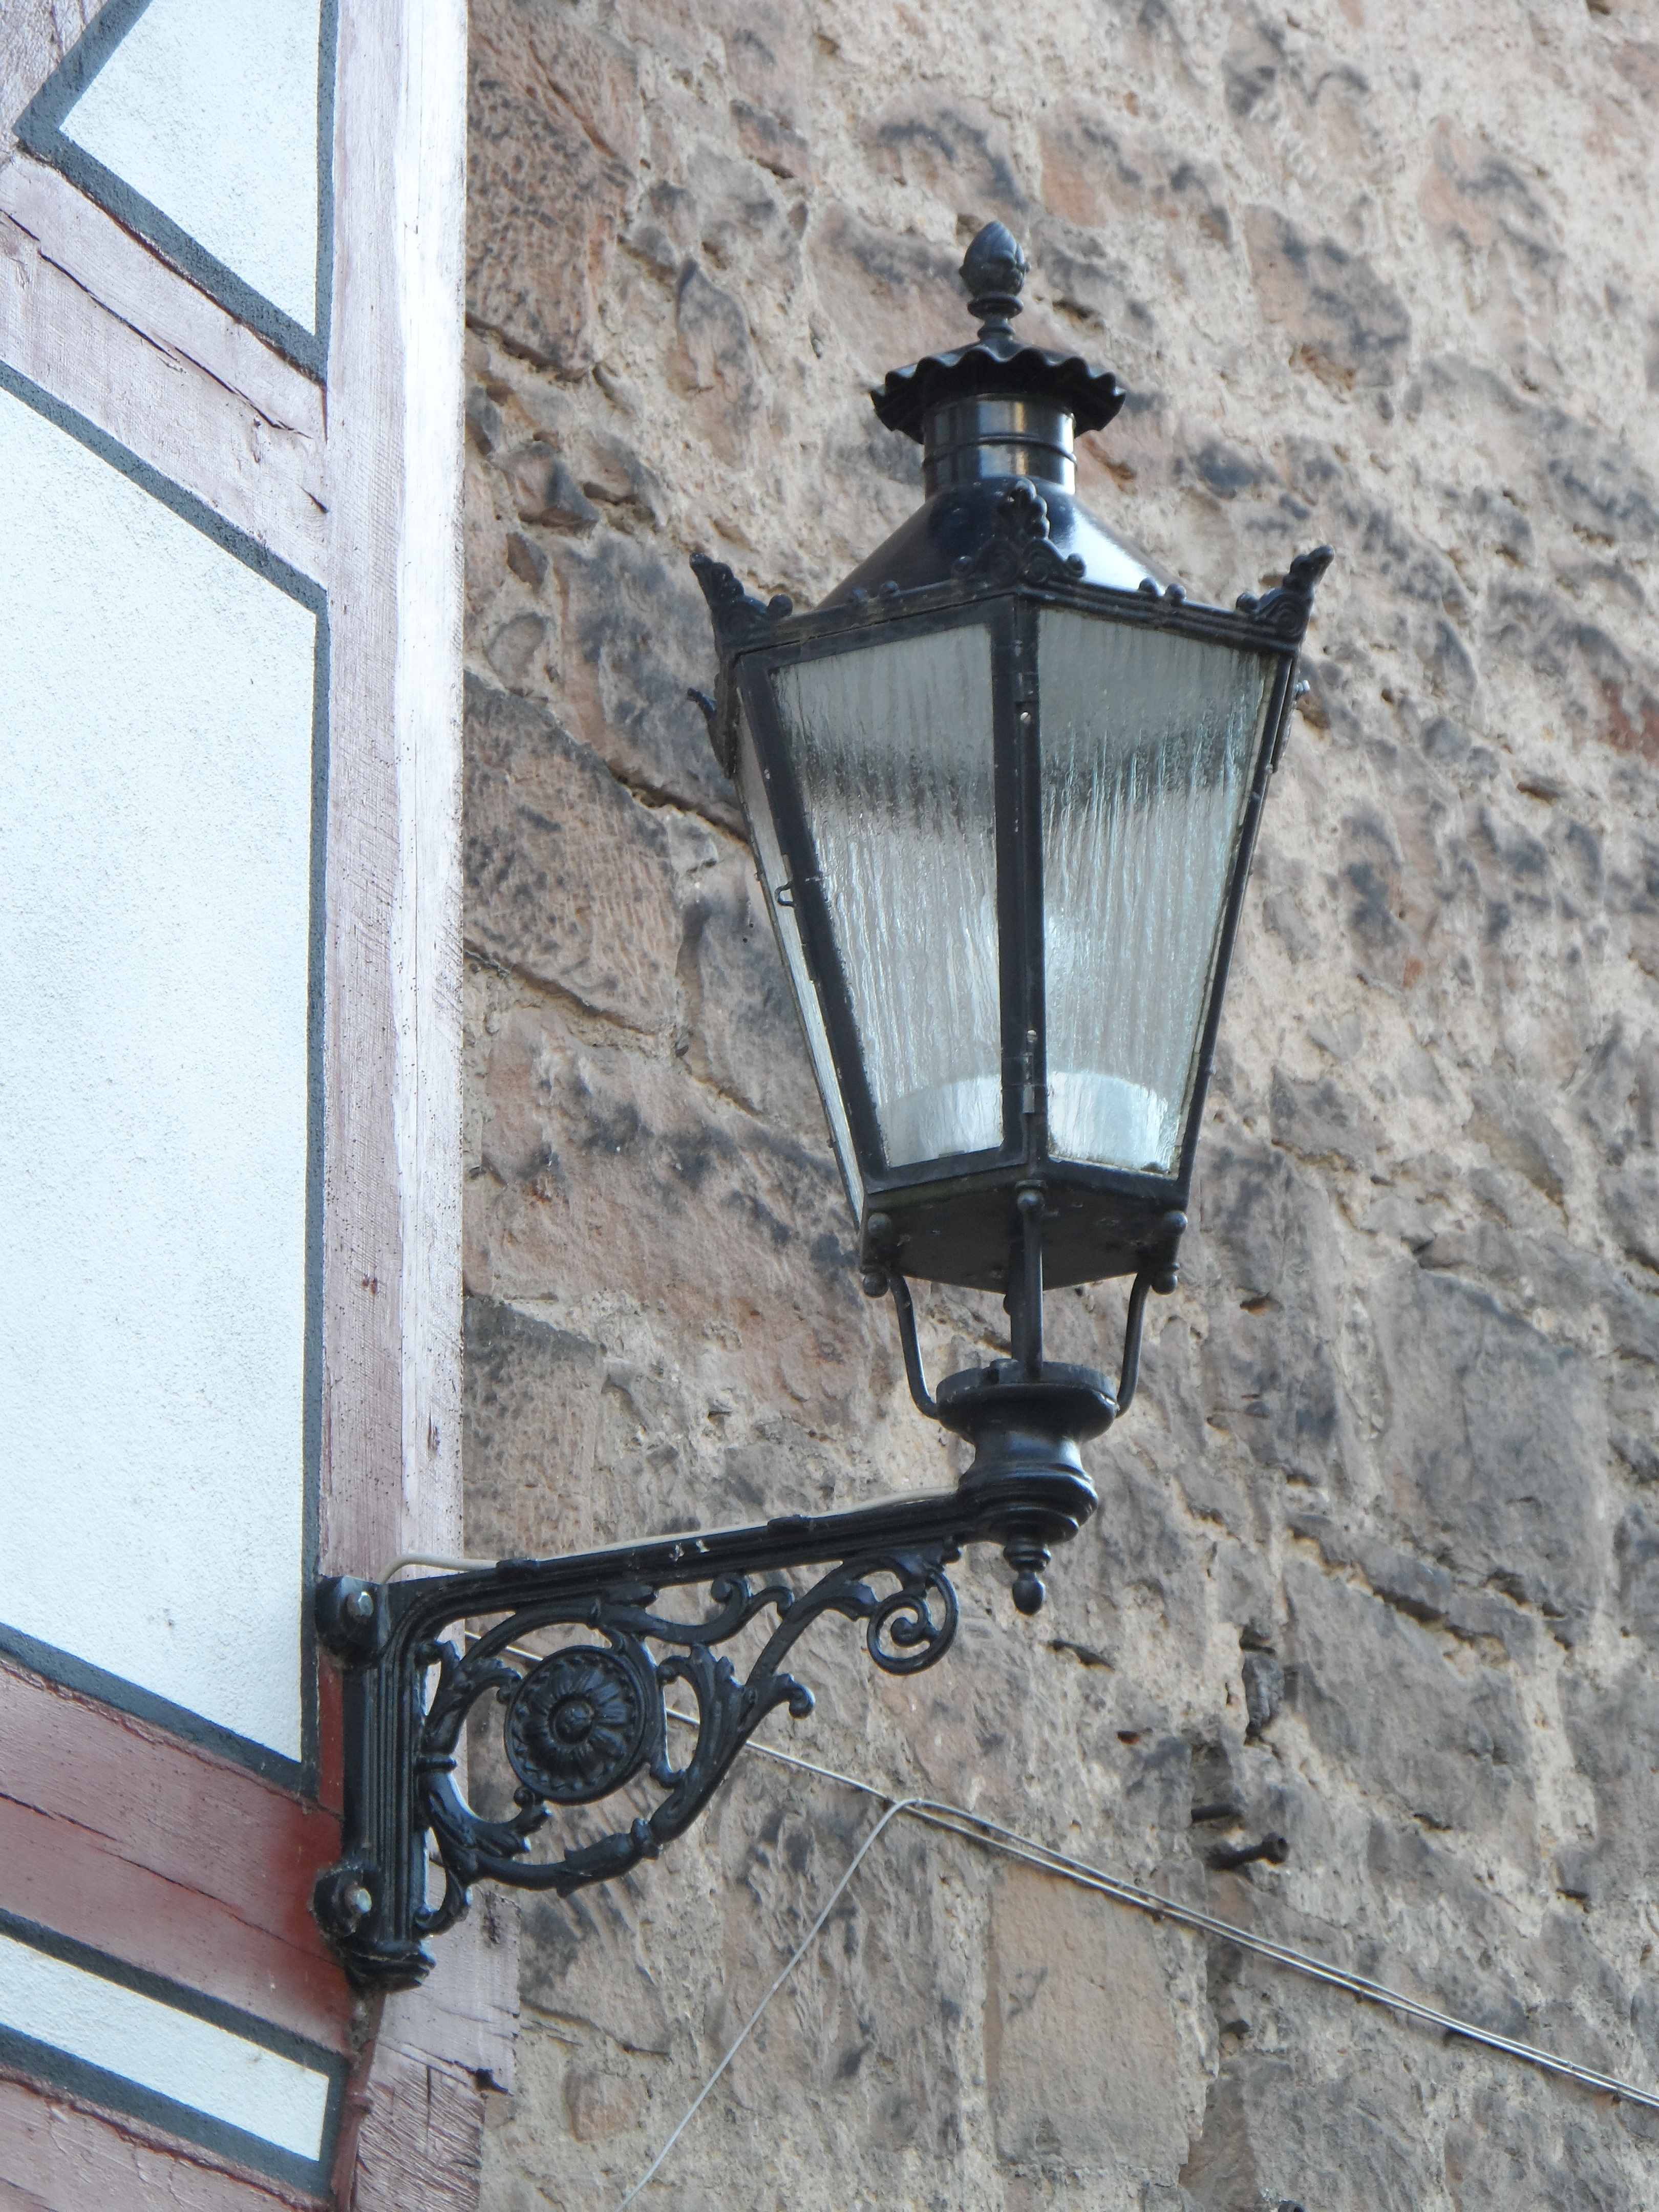
light, window, old, wall, lantern, street light, lamp, lighting, decor, street lamp, ornament, light fixture, iron, historically, munich, wrought iron, courtyard garden, light source, wall lamp, marburg